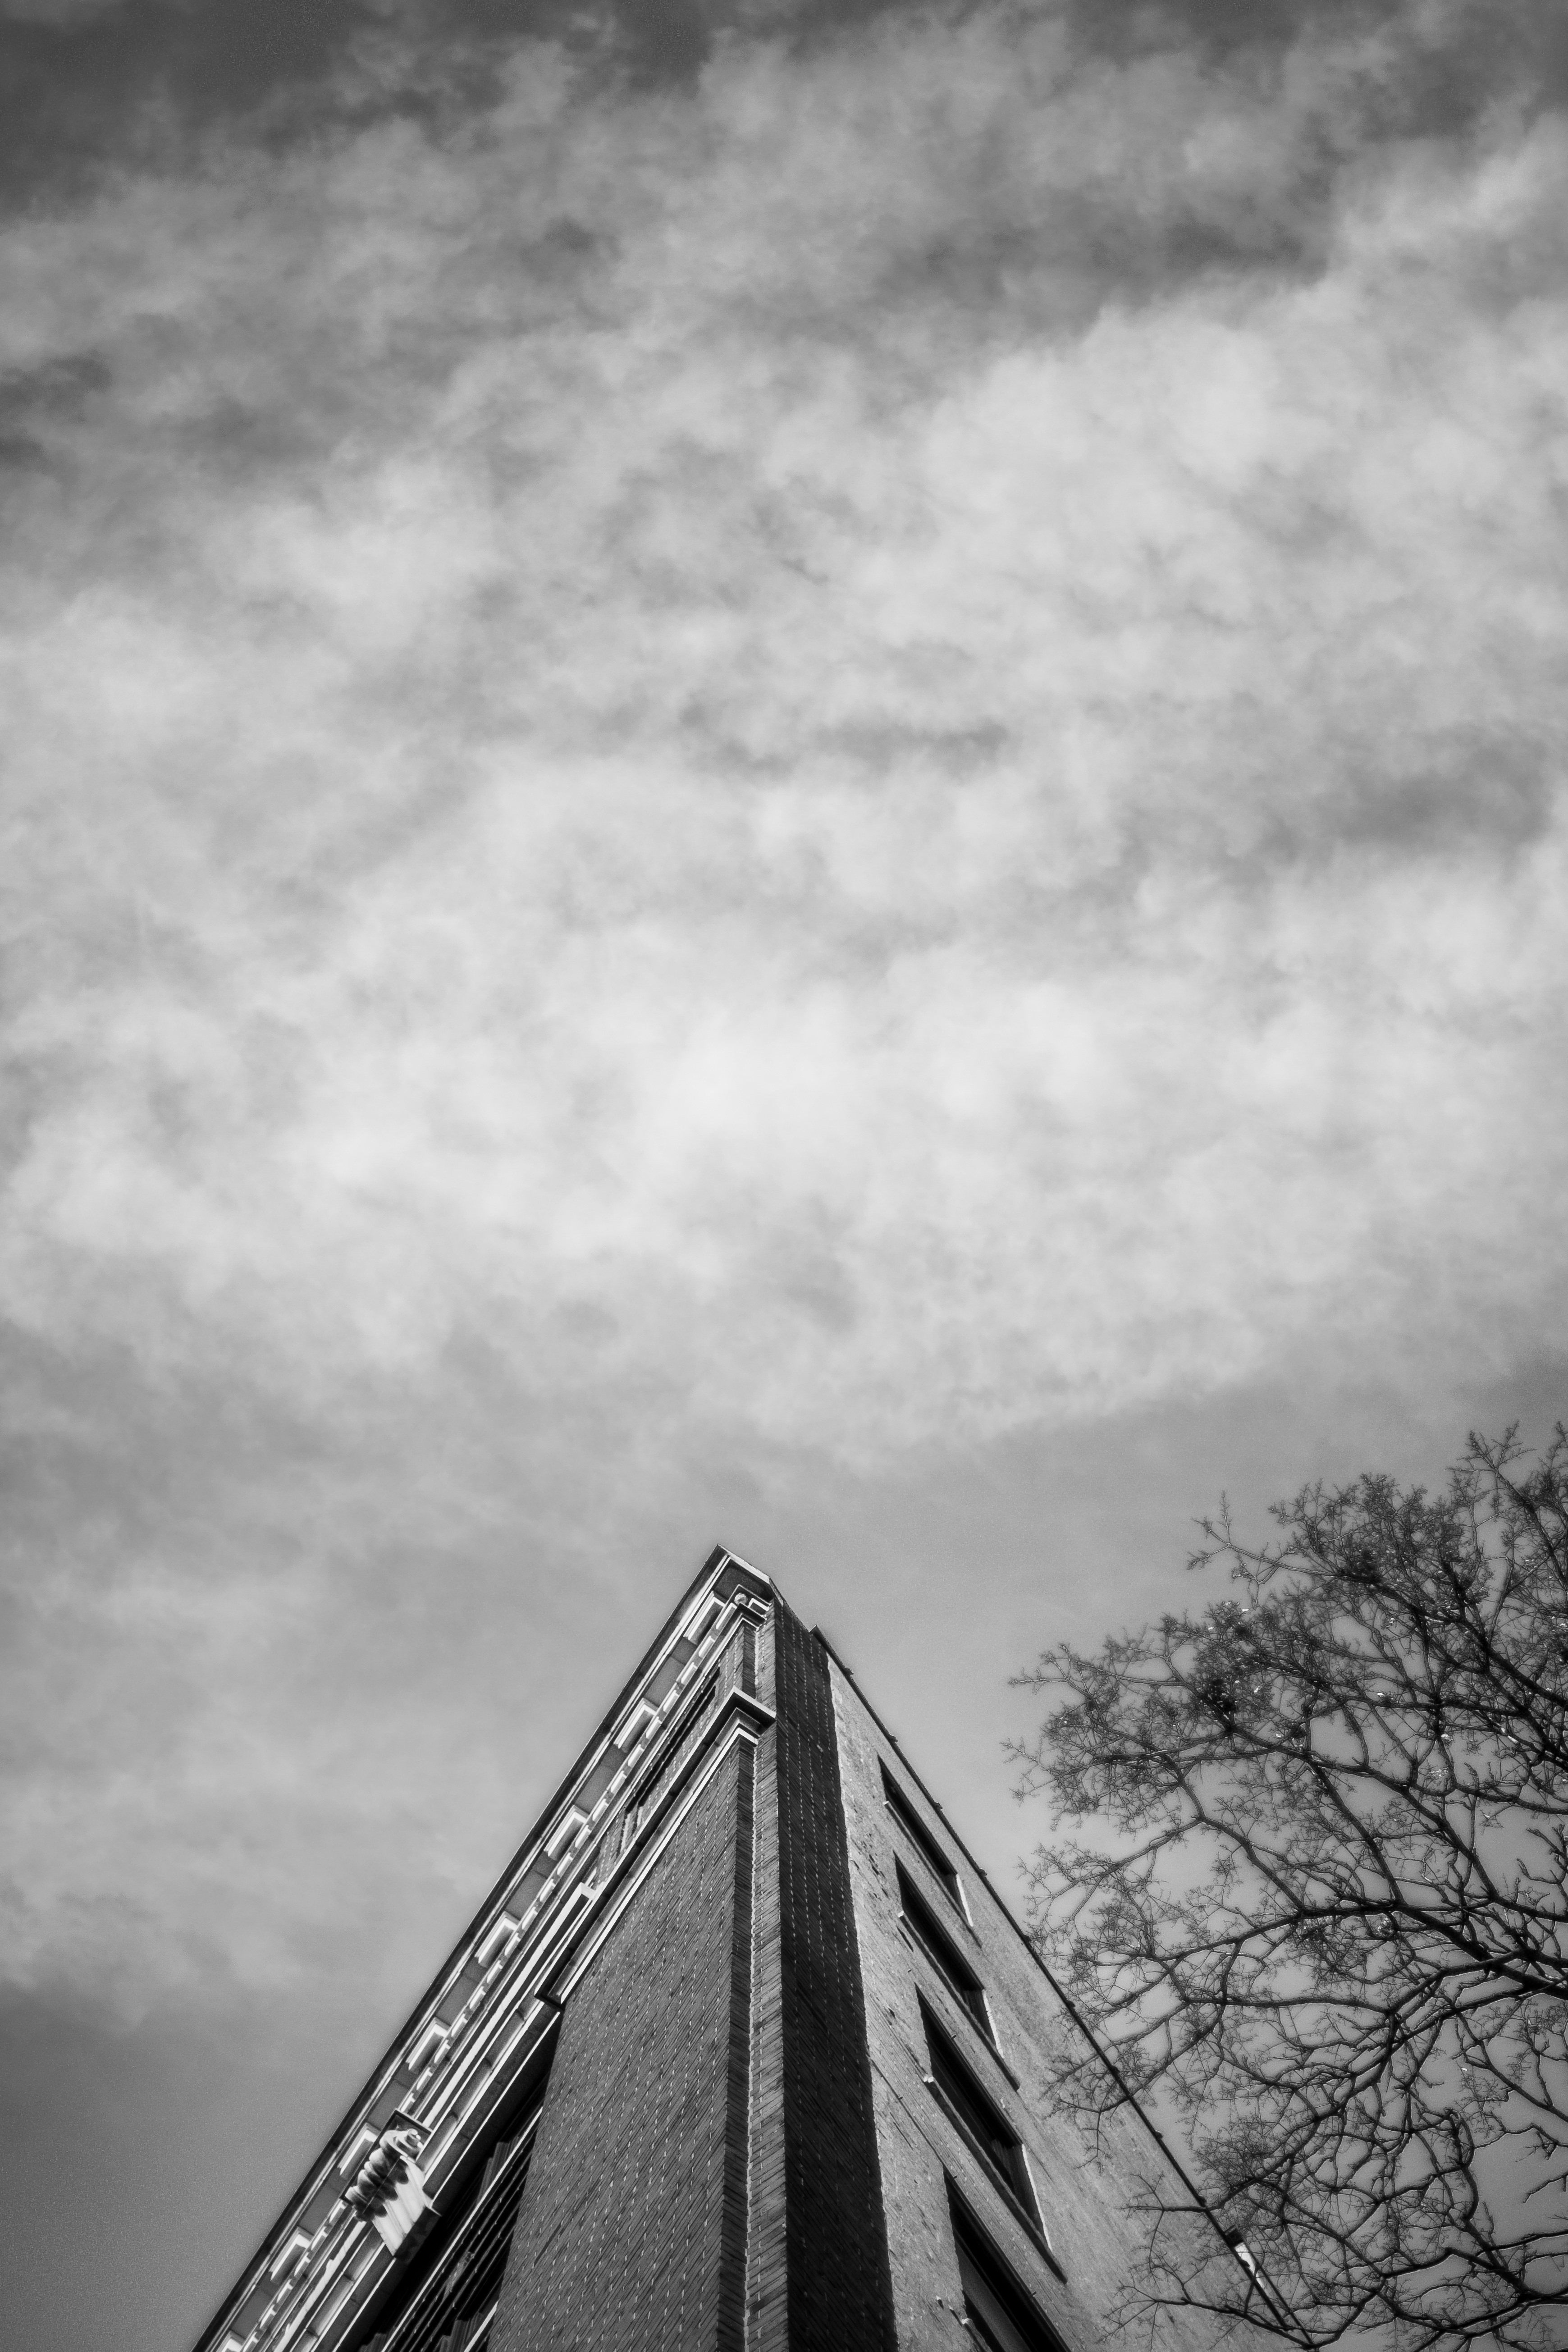
cloud, black and white, sky, white, sunlight, atmosphere, line, darkness, black, monochrome, symmetry, shape, meteorological phenomenon, monochrome photography, atmospheric phenomenon, atmosphere of earth